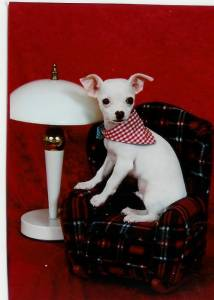
Breed: chihuahua